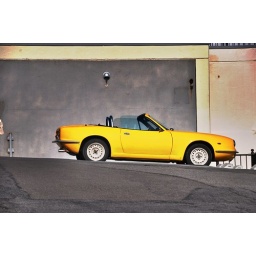
yellow car in hokkaido